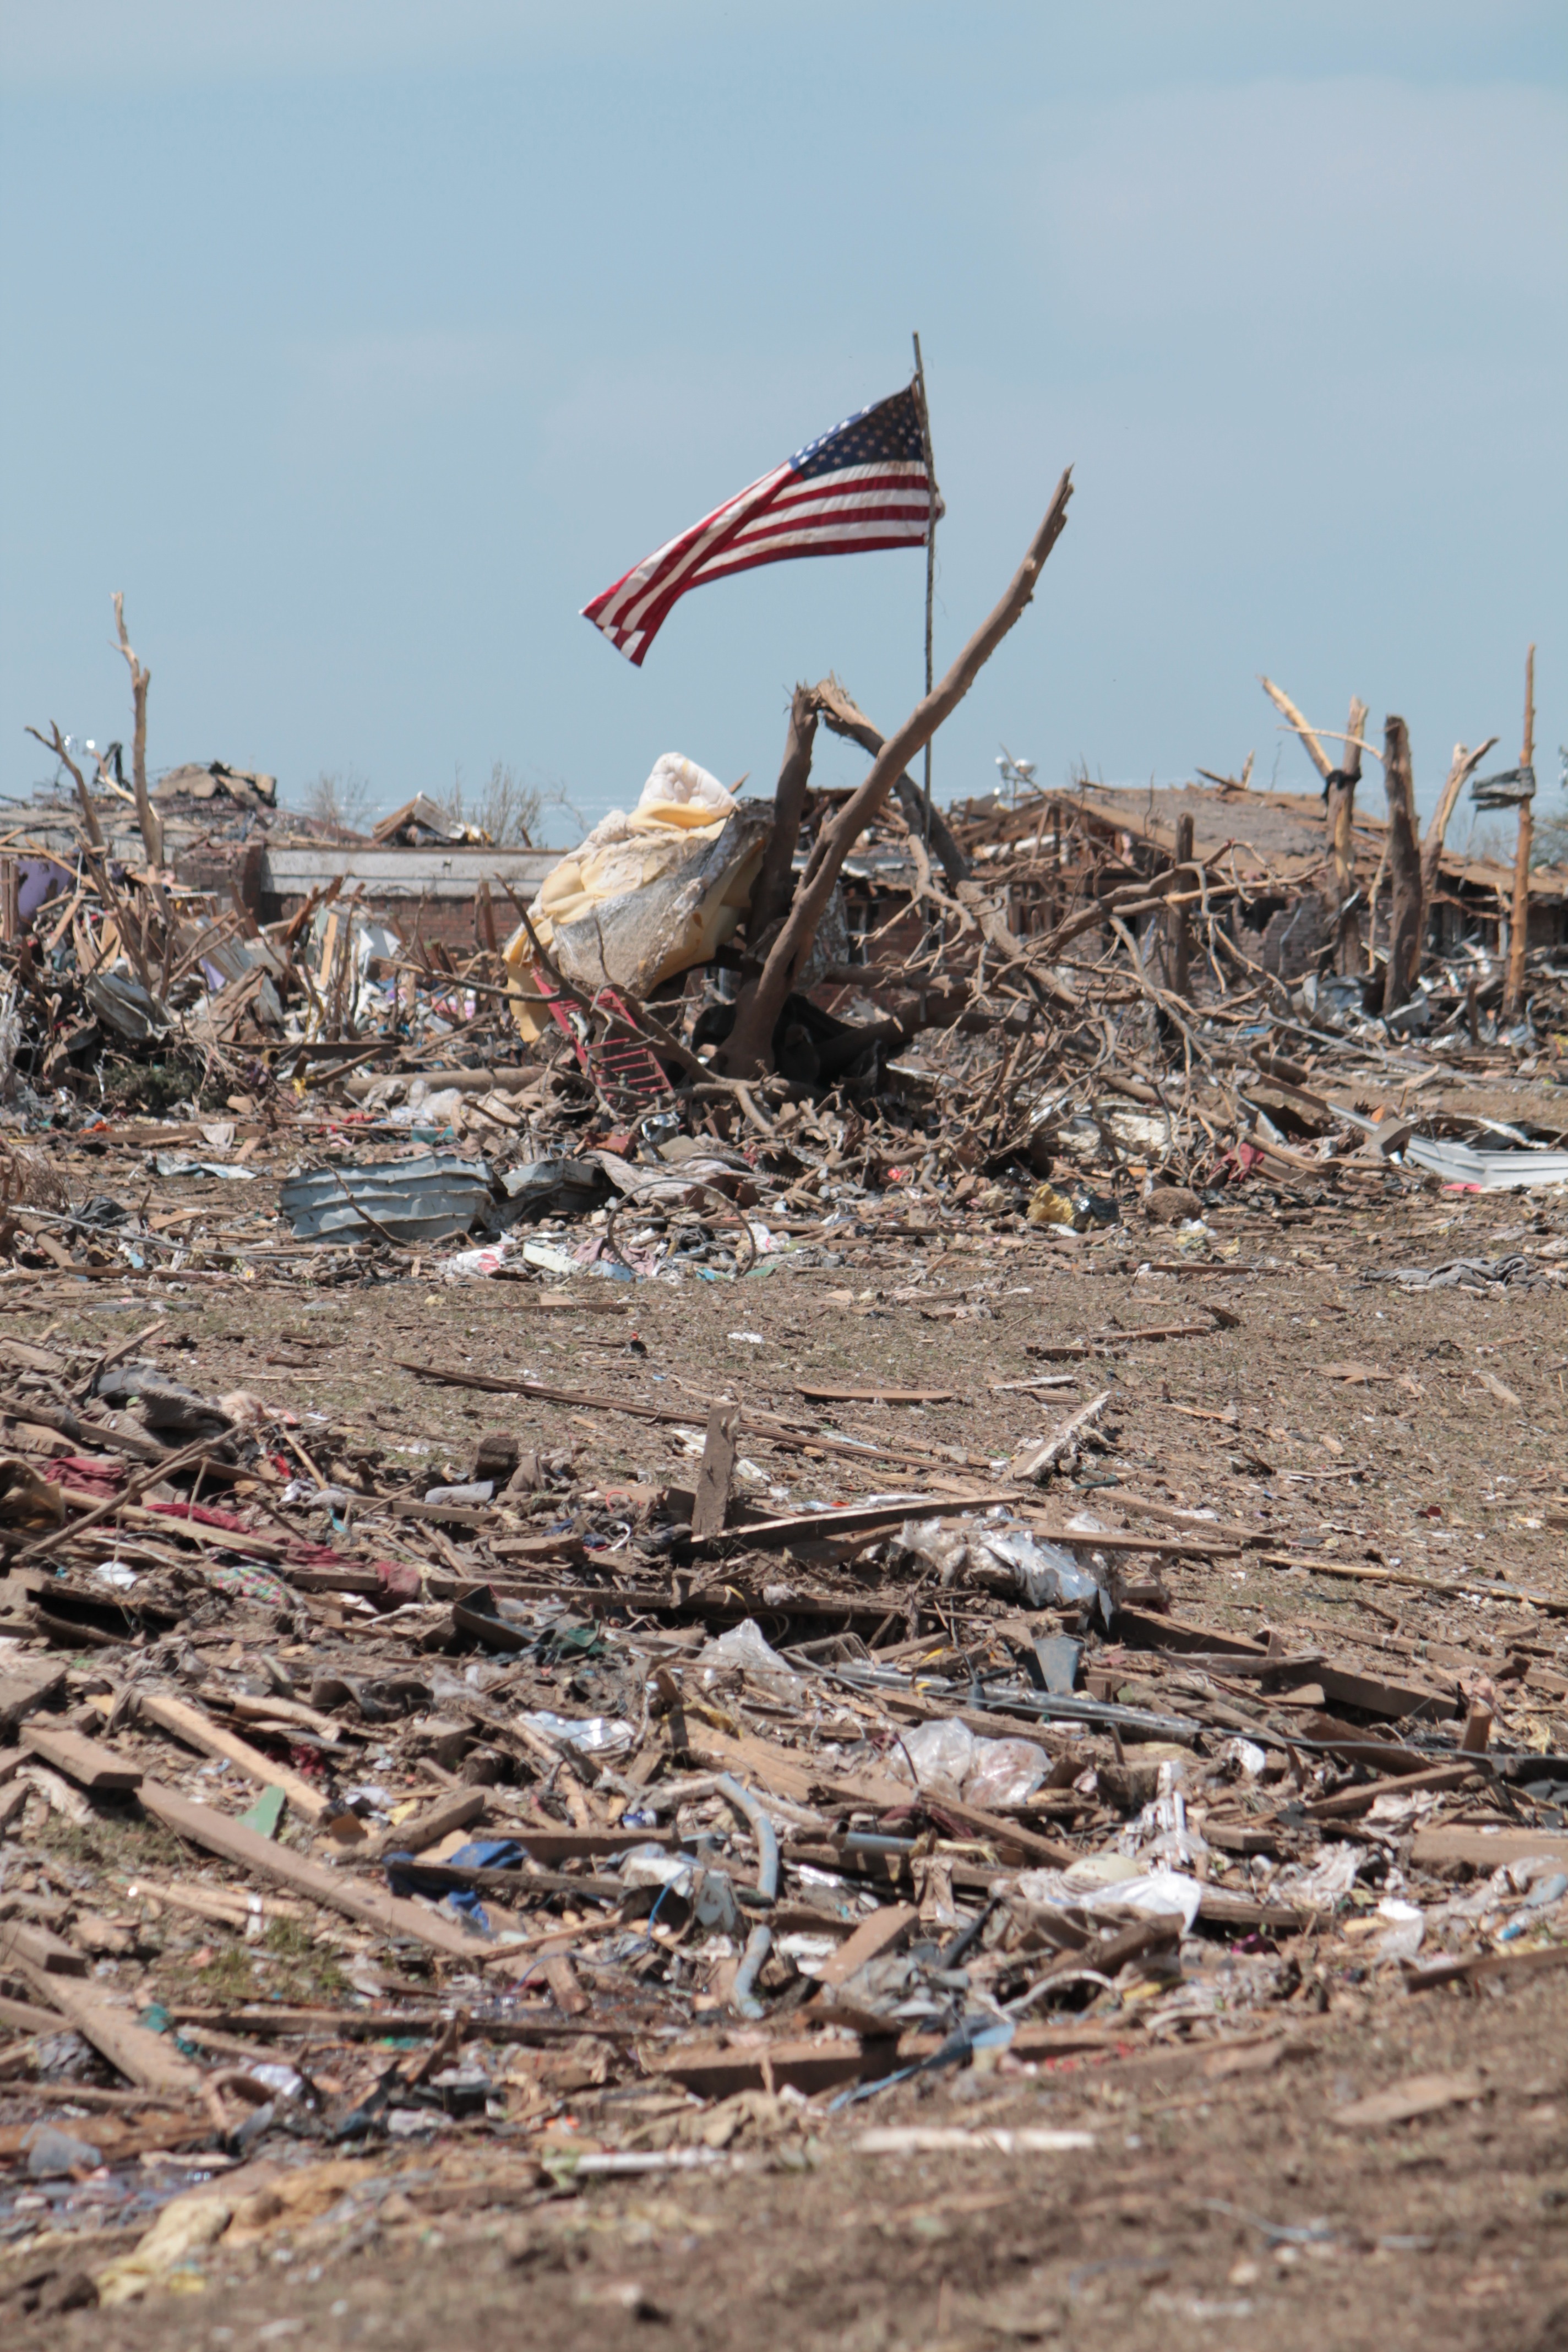
path, wind, american flag, ruin, destroyed, tornado, natural disaster, disaster, destruction, oklahoma, earthquake, moore, devastation, geological phenomenon